Question: Please indicate a possible affordance area of the couch that can be used for sitting
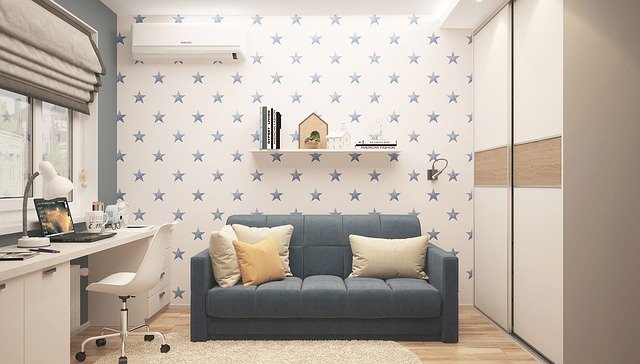
Answer: [207.29, 276.045, 440.794, 315.59]